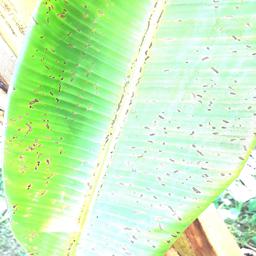
Label: BLACK SIGATOKA